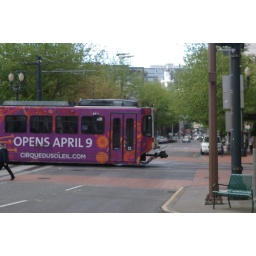
An eastbound train crosses in front of a Skoda car